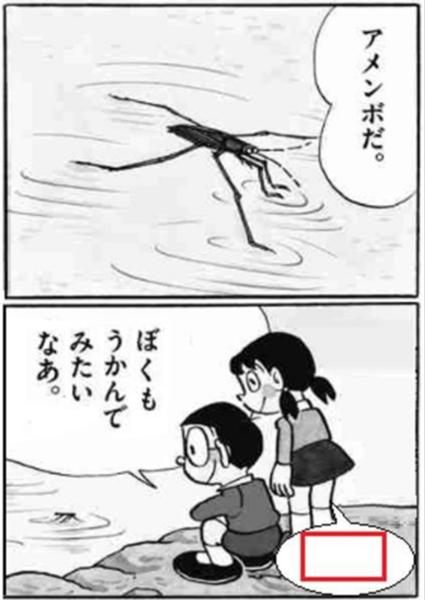
回答: ブリブリブリっ